Patricia Bernal

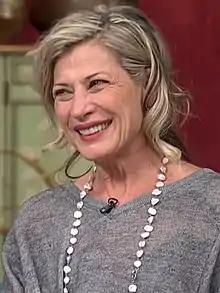

Patricia Bernal (born 27 October 1961) is a Mexican actress. She has appeared in more than twenty films and telenovelas including "Pobre rico, pobre". Her sons Gael (whose father is José Ángel García) and Darío (whose father is Sergio Yazbek) are also actors. She also has a daughter, Tamara Yazbek Bernal.